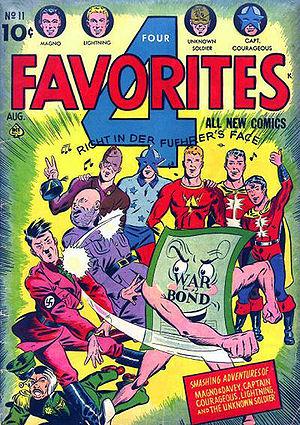
La Seconde Guerre mondiale est un conflit armé à l'échelle planétaire qui dura du 1ᵉʳ septembre 1939 au 2 septembre 1945. Ce conflit opposa schématiquement deux camps : les Alliés et l’Axe.
La propagande américaine durant la Seconde Guerre mondiale est utilisée pour accroître le soutien à la guerre et souligner la détermination des Alliés à obtenir la victoire. L'utilisation d'un large éventail de médias, la haine de l'ennemi fomentée par les propagandistes et le soutien aux alliés des États-Unis, exhorte le grand public à un plus grand effort pour aider la production de guerre et les jardins de la victoire, persuade les gens d'économiser une partie de leurs matériaux de sorte que davantage peuvent être utilisés pour l'effort de guerre et d'acheter des obligations de guerre. Le patriotisme devient le thème central de la publicité tout au long de la guerre tandis que des campagnes à grande échelle sont lancées pour vendre des obligations de guerre, promouvoir l'efficacité dans les usines, réduire les rumeurs malfaisantes et maintenir le moral des civils. La guerre renforce le rôle de l'industrie de la publicité dans la société américaine, détournant ainsi les critiques antérieures.